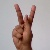
The image shows a hand gesture representing the letter 'K' in Indian Sign Language.